Sky position (RA, Dec in degrees): 131.095, 27.56
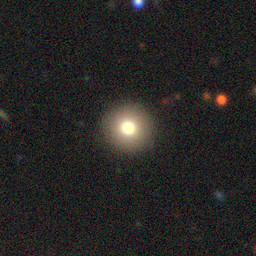
Galaxy morphology: Round Smooth Galaxies